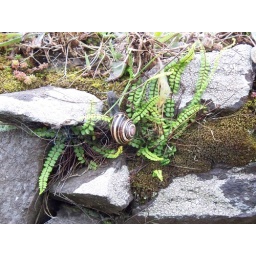
A snail on a rock wall near Dingle town